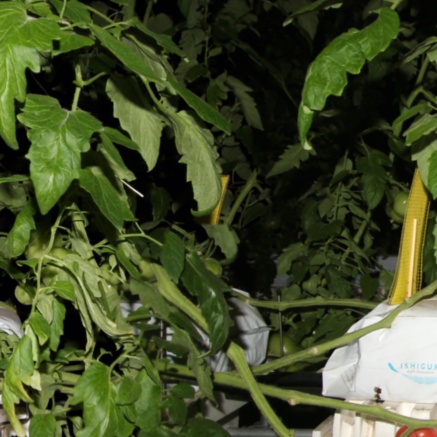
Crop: tomato